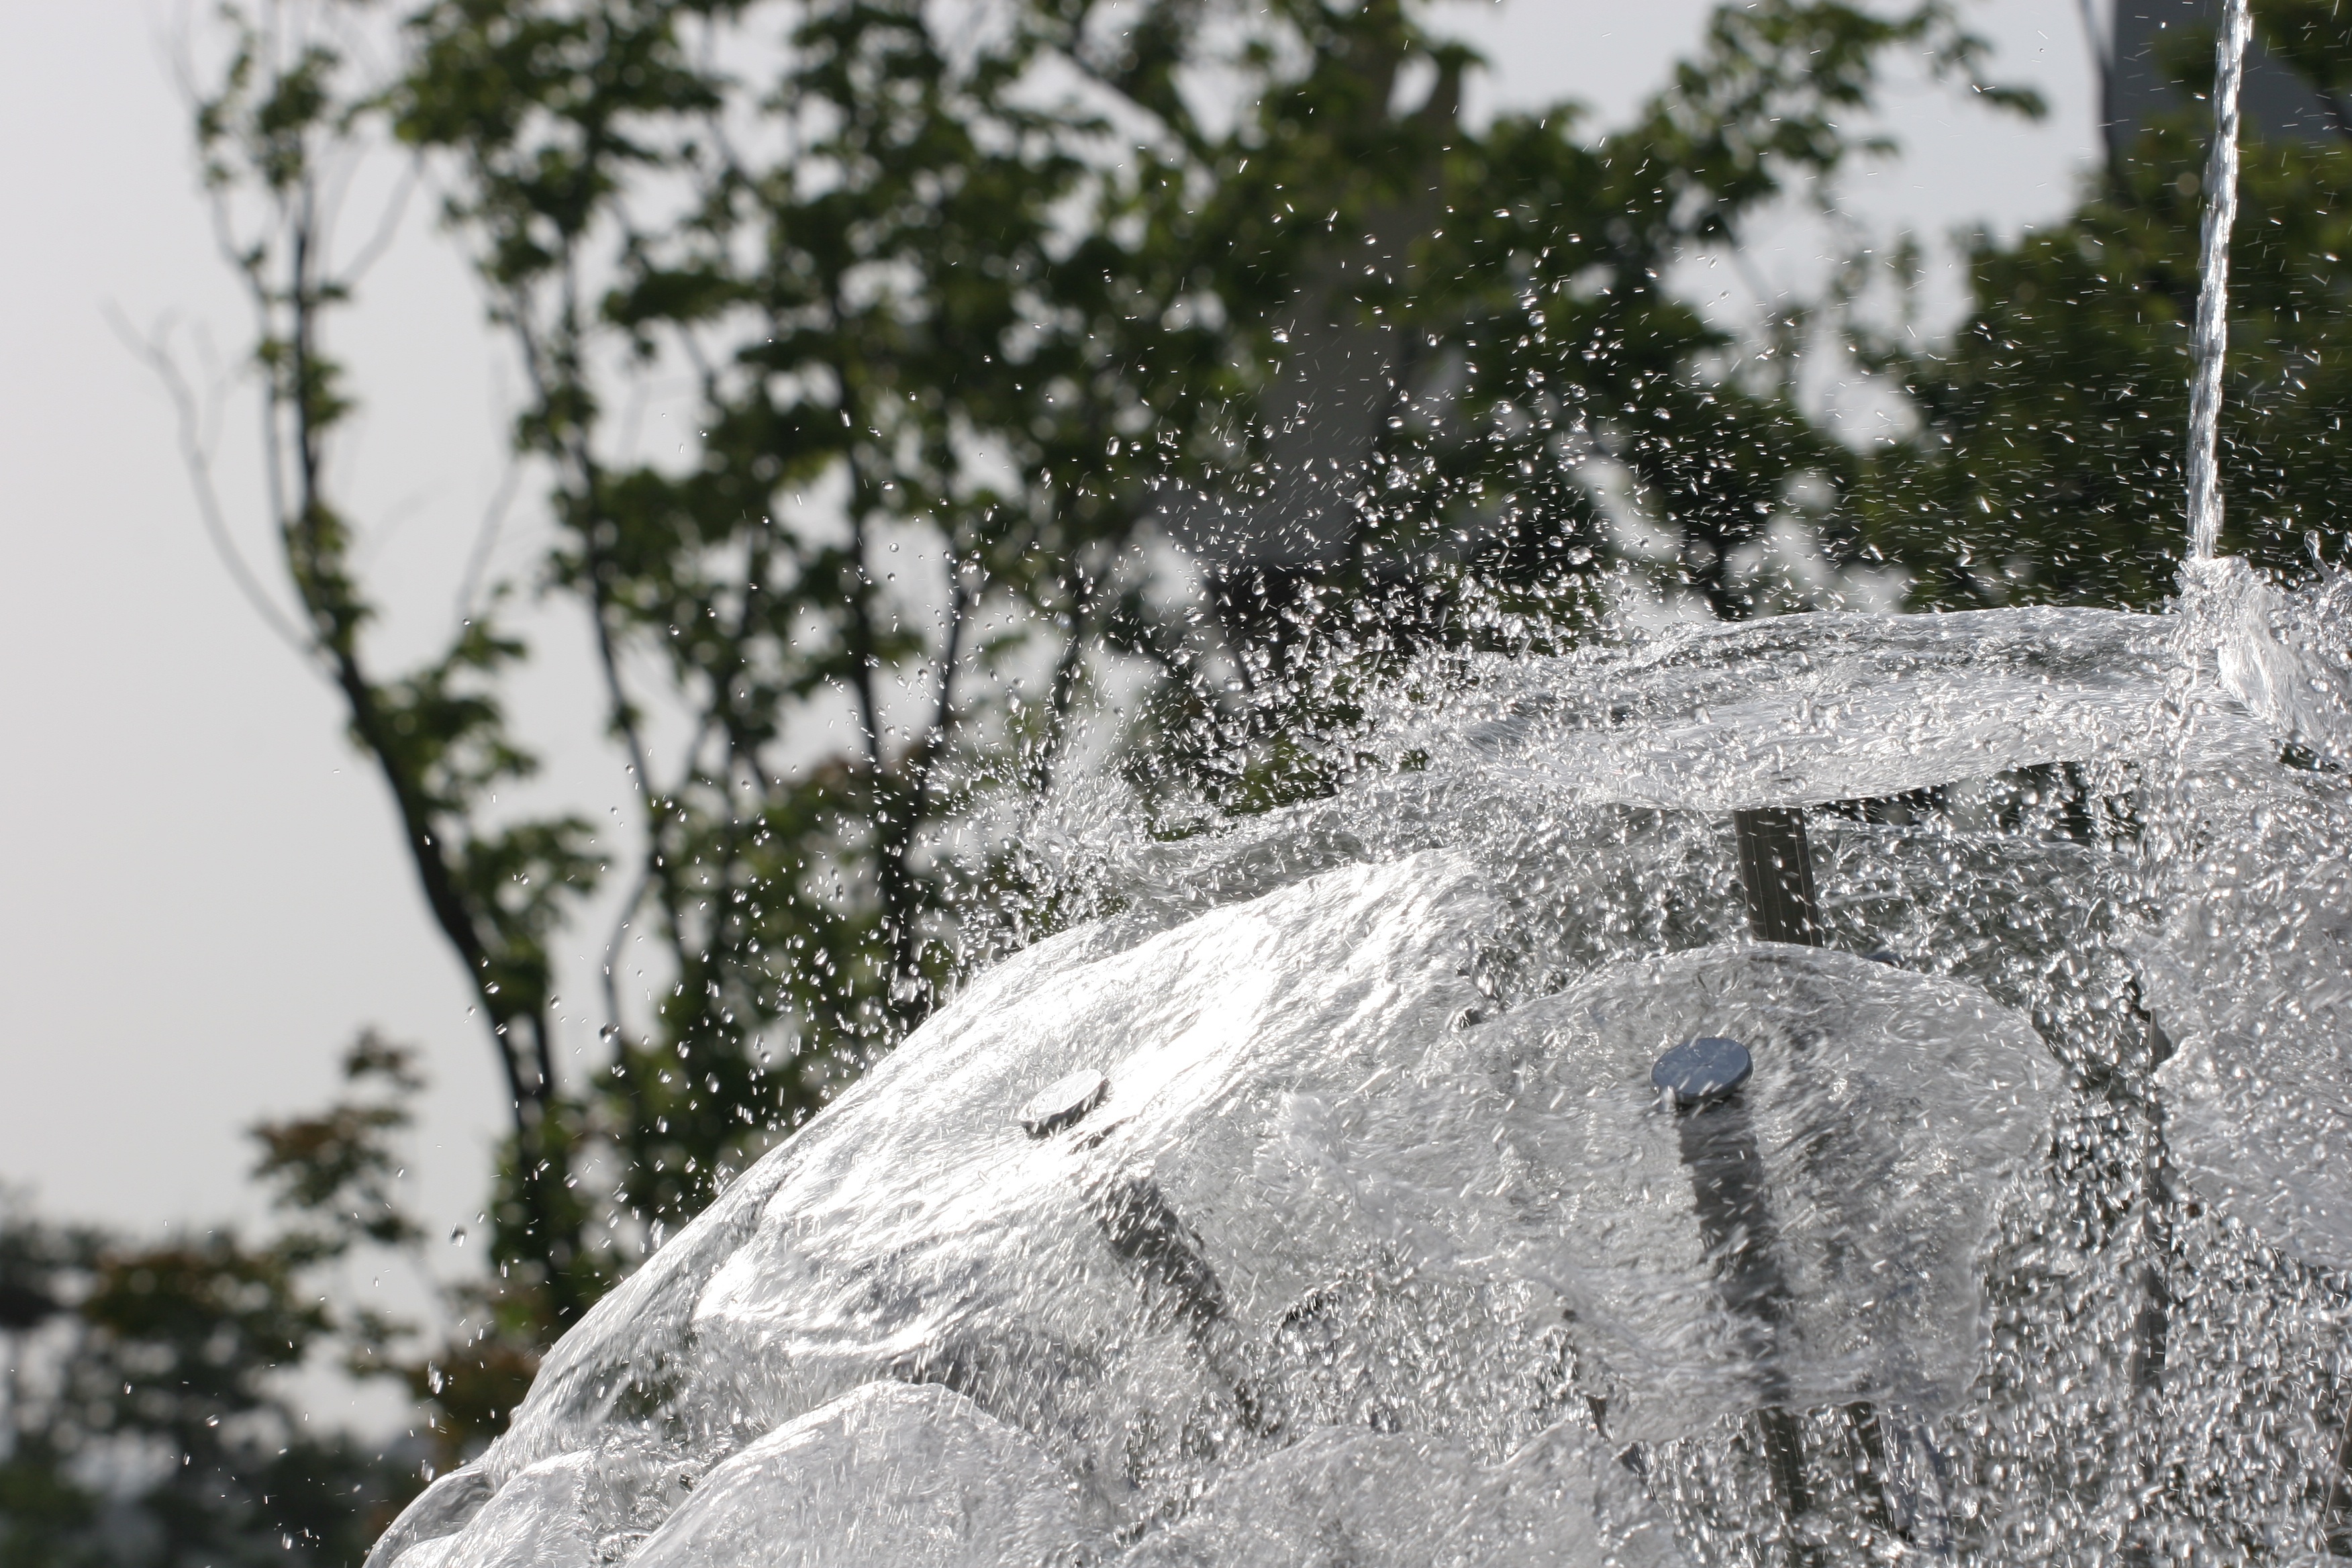
tree, rock, snow, winter, adventure, ice, weather, season, fountain, freezing, trickle, excommunication